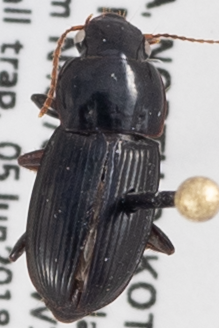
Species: Harpalus somnulentus
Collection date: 2018-06-05
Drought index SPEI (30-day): -0.404
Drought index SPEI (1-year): -0.17
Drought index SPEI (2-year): -0.212